Renée Zellweger

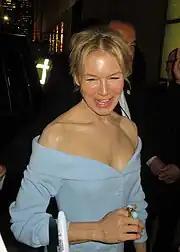
Zellweger attending a screening of "Judy" at the 2019 Toronto International Film Festival

Following a four-year hiatus from acting, Zellweger took on the pivotal role of Loretta Lassiter, an abused, yet devious wife. She plays the mother of a teenage son who is accused of murdering his wealthy father in a courtroom crime drama, "The Whole Truth", directed by Courtney Hunt and with Keanu Reeves ostensibly playing her son's defense lawyer. Principal photography of the film, which is set in New Orleans, commenced in July 2014. The film was released following extensive post production, in the US during 2016.